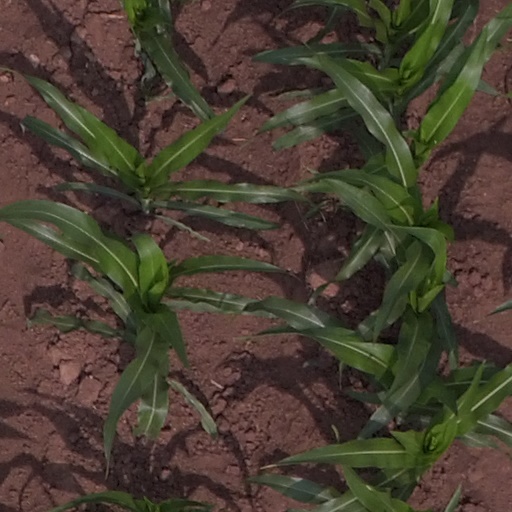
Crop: maize; corn